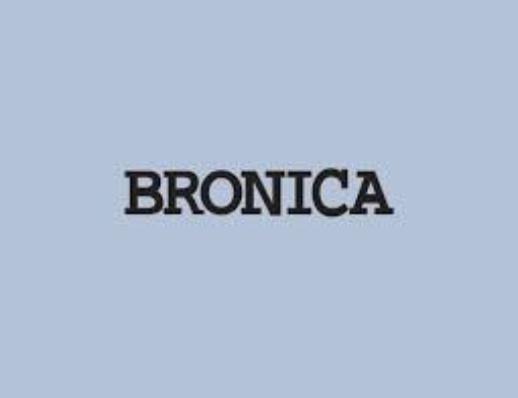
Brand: Bronica
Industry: Electronic